Aaaah (film)

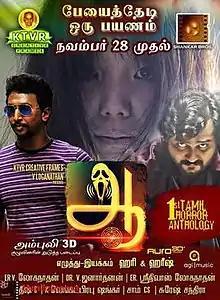
Poster

Aaaah or Aah is a 2014 Indian Tamil-language anthology horror film written and directed by Hari & Harish, in their third venture following "Orr Eravuu" (2010) and "Ambuli" (2012). The film stars Gokulnath, Meghna, Bala Saravanan, and Bobby Simha. It features five different horror stories shot in five different places; Japan, Dubai, the midsea of the Bay of Bengal, a highway in Andhra Pradesh and a remote ATM booth in Tamil Nadu. The film was produced by KTVR Creative Frames, it was released on 28 November 2014 to mixed to positive reviews but had average collections.